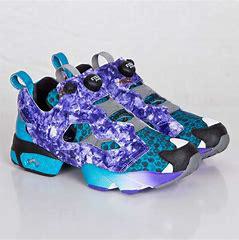
Brand: Reebok
Model: Instapump Fury OG